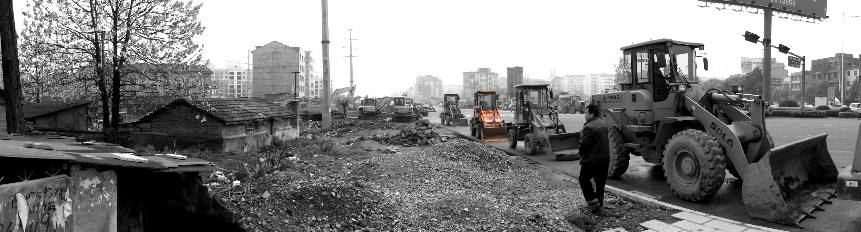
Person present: No